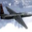
Label: airplane